Robert H. Reed

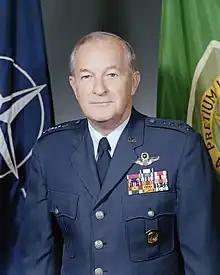
Official portrait

Robert Harvey Reed (October 10, 1929 – December 24, 2017) was a General in the United States Air Force and the former chief of staff of the Supreme Headquarters Allied Powers Europe.